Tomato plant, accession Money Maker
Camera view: tilt-top (135 deg); turntable rotation: 270 degrees
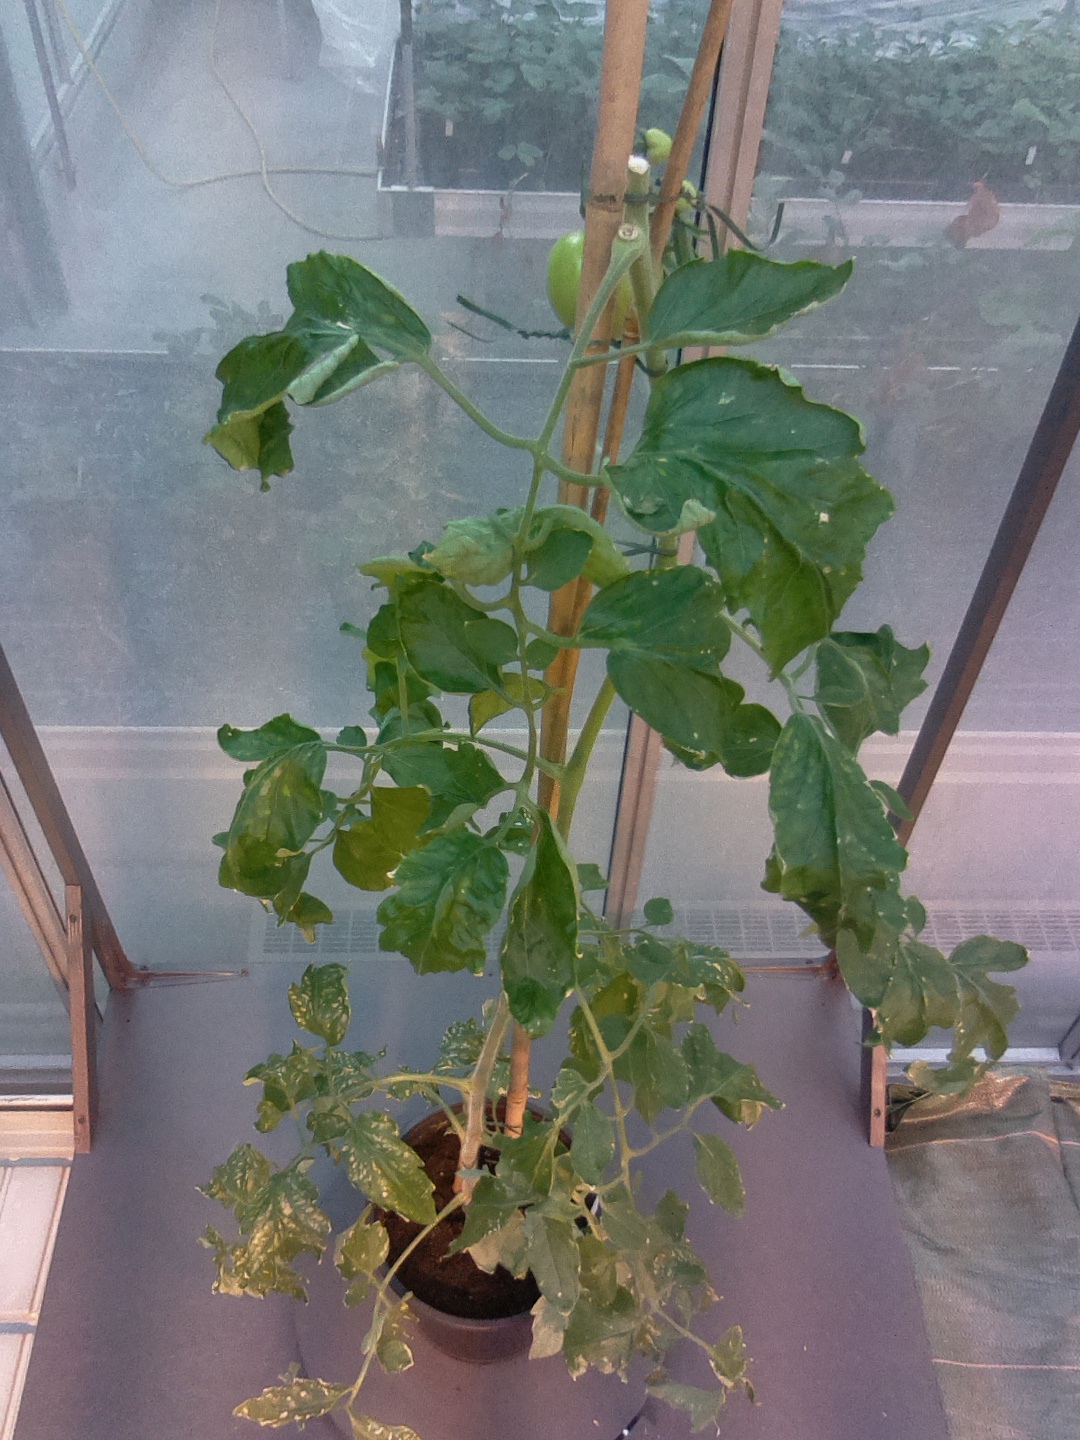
BBCH growth stage 75: 50%-60% of final fruit size